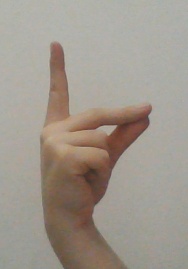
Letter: ta